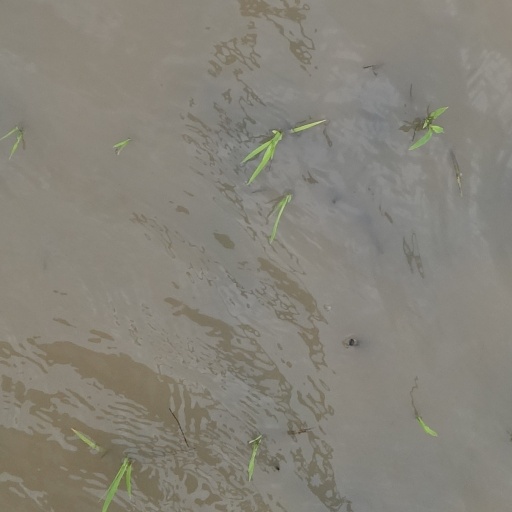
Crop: rice